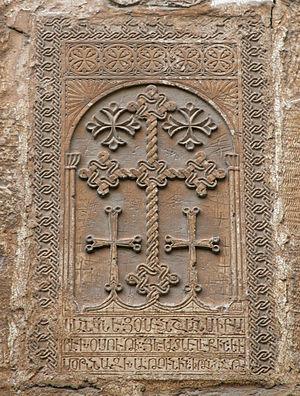
Quelque 2 200 Arméniens vivent dans le quartier arménien de la vieille ville de Jérusalem qui occupe un sixième de la superficie de celle-ci, avec son célèbre monastère et sa cathédrale.